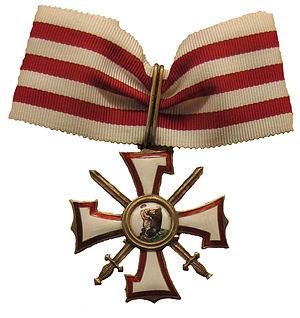
L'Ordre de Lāčplēsis est la première et plus haute décoration militaire lettone, elle est créée en 1919 par Jānis Balodis alors commandant en chef de l'armée. Cette distinction doit son nom au héros épique éponyme Lāčplēsis. L'ordre comprend trois degrés : première, seconde et troisième classe.